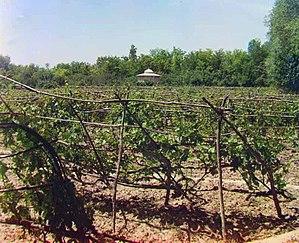
La viticulture en Ukraine est héritière d'une longue tradition. La vigne introduite par les Grecs a prospéré avec l'appui du christianisme. L'empire russe puis soviétique l'a orientée vers une production de luxe qui allait de pair avec les villes balnéaires de la Crimée. Elle bénéficie pour cela d'un climat favorable.
La viticulture est l'activité agricole consistant à cultiver une certaine variété de vigne produisant un fruit pour la consommation humaine : le raisin. Les vignes cultivées en viticulture sont des cultivars de sous-espèces du genre Vitis dénommés cépages.
Collection des curiosités remarquables de l'Empire russe par Prokoudine-Gorski est une des premières collections au monde de photographies en couleurs. Elle constitue un patrimoine unique pour les peuples de l'ancien Empire russe et pour toute l'humanité. Son créateur est le célèbre inventeur russe Sergueï Prokoudine-Gorski. Mais il faut remarquer que l'exécution effective de nombreuses photos est due à ses collaborateurs.